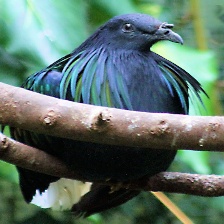
Species: FAIRY BLUEBIRD
Scientific name: IRENA